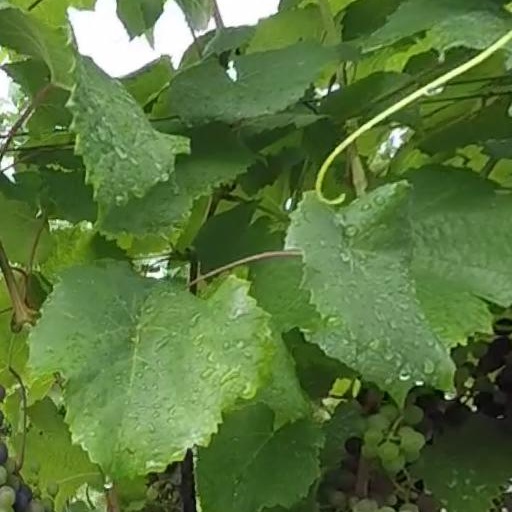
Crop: grape